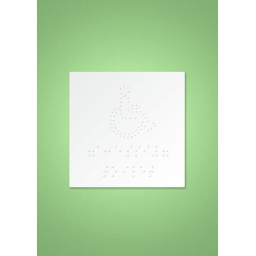
Toilet sign for the blind - in brail: "please turn off the light on exit"